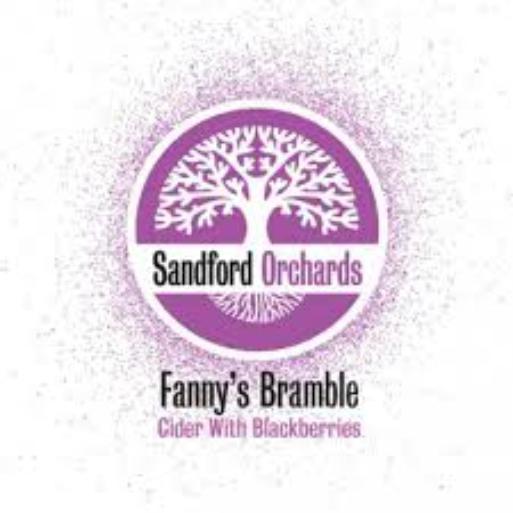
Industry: Food